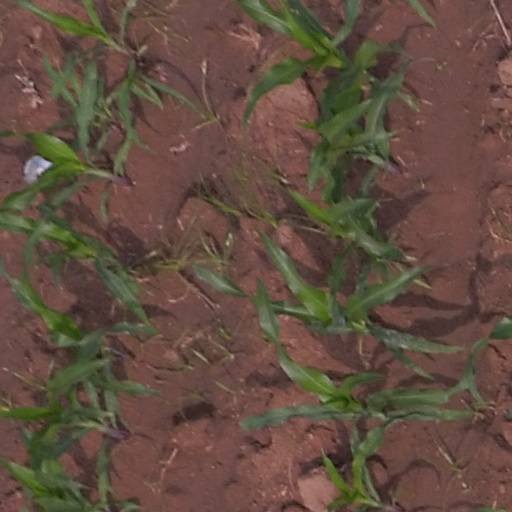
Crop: maize; corn